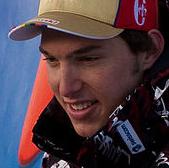
Age: 22